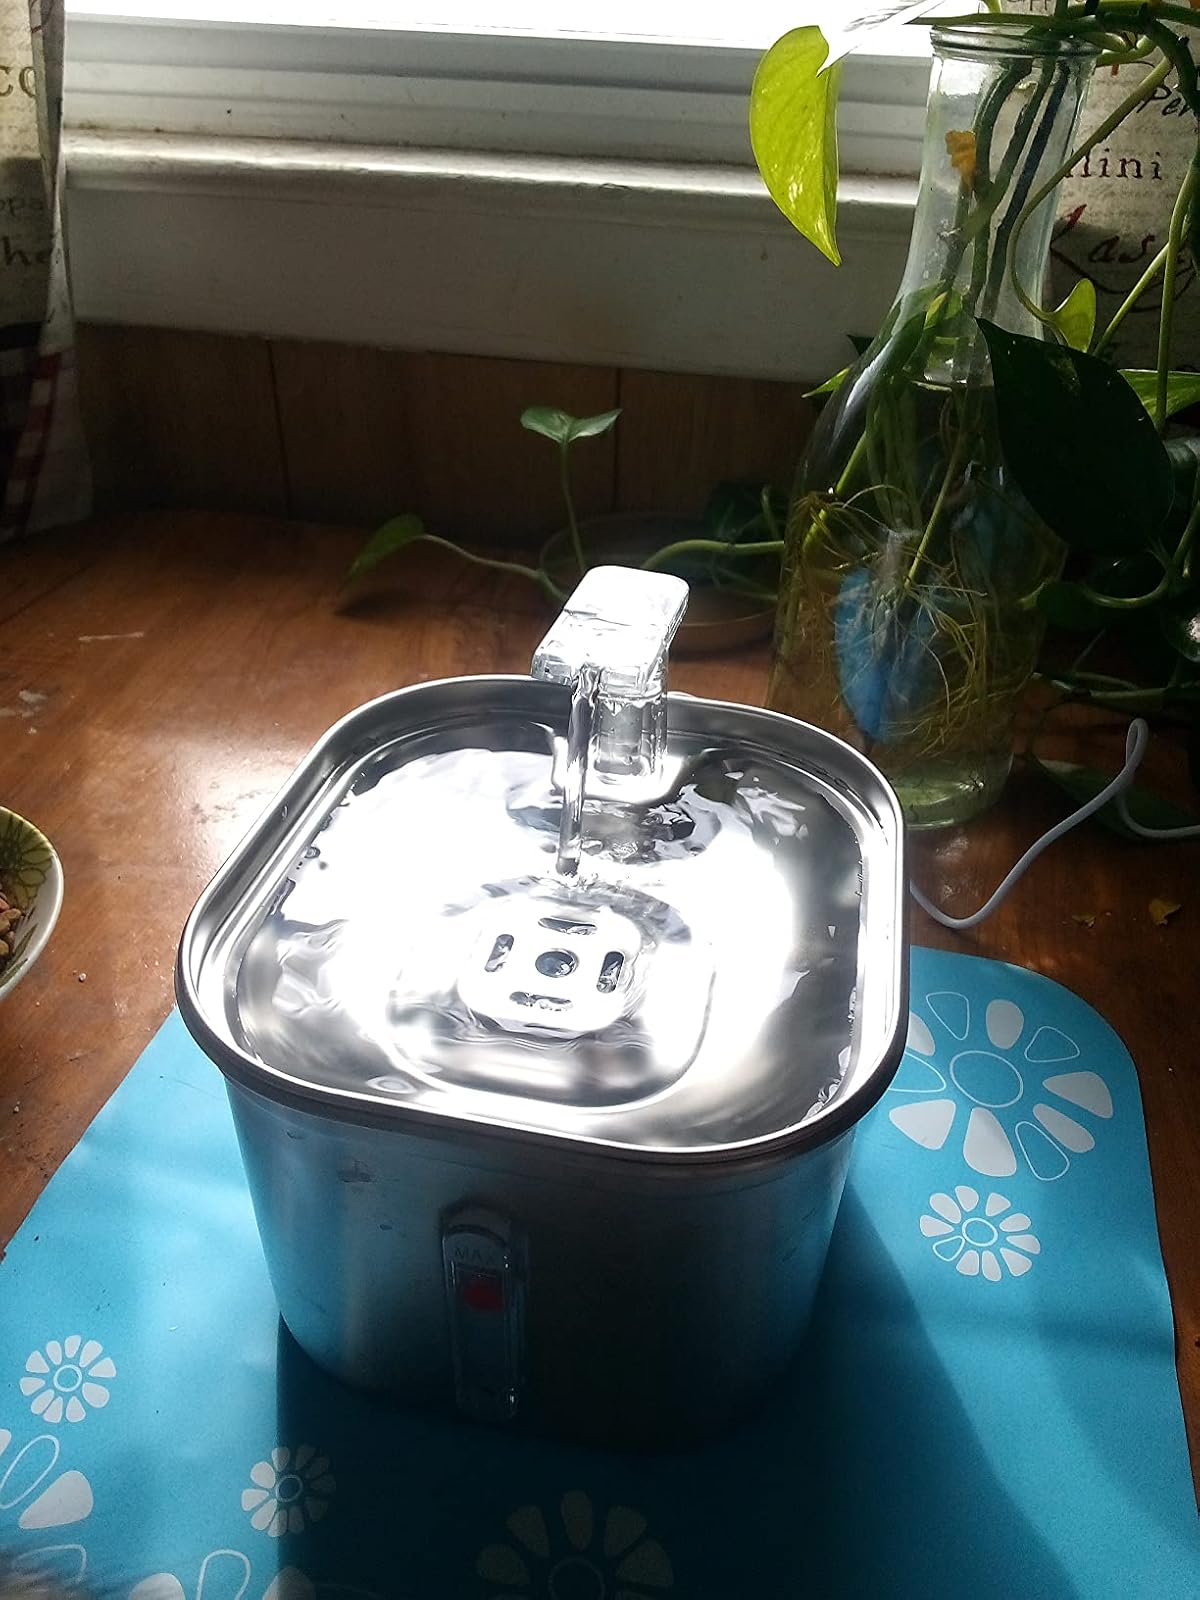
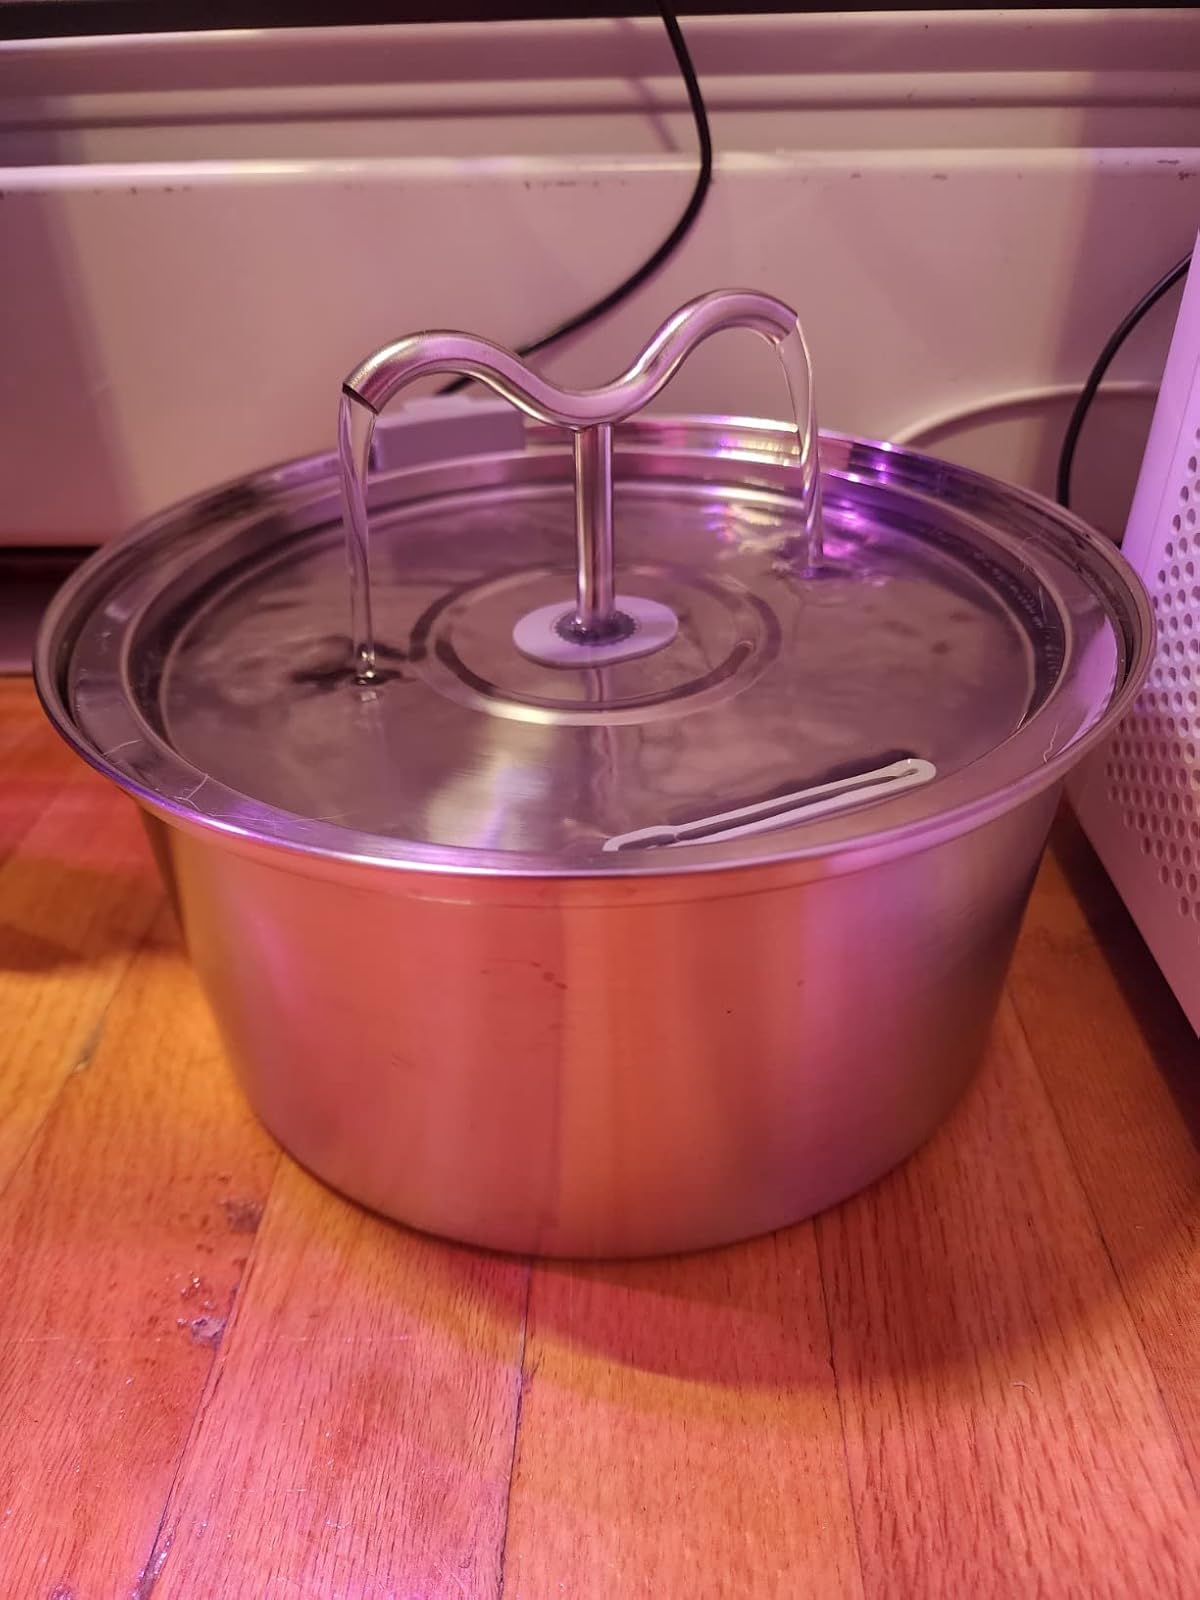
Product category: items_bowl
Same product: no